Henry J. Daggett

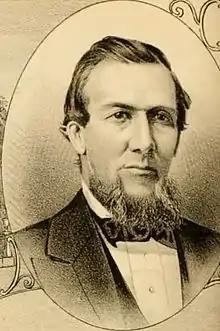
Henry J. Daggett (1877)

Henry J. Daggett (August 16, 1826 – October 27, 1910) was an American politician from New York.